Mainland Chinese Braille

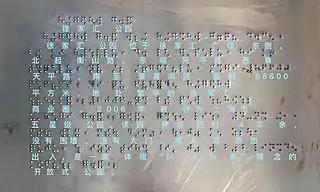
A sample Mainland Chinese Braille text in Xujiahui Park, Shanghai. Most of the tones are omitted except for in a few places that may cause confusion. Note that the vowel in the particle *de* is always written in this text, rather than being omitted.

Mainland Chinese Braille is a braille script for Standard Chinese used in China. Consonants and basic finals conform to international braille, but additional finals form a semi-syllabary, as in bopomofo. Each syllable is written with up to three Braille cells, representing the initial, final, and tone, respectively. In practice tone is generally omitted as it is in pinyin.